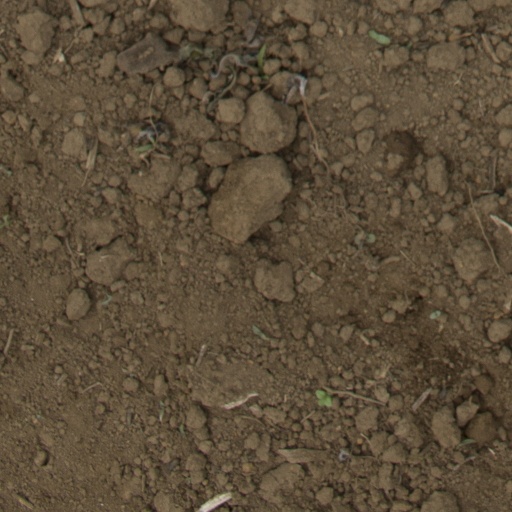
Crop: Jerusalem artichoke